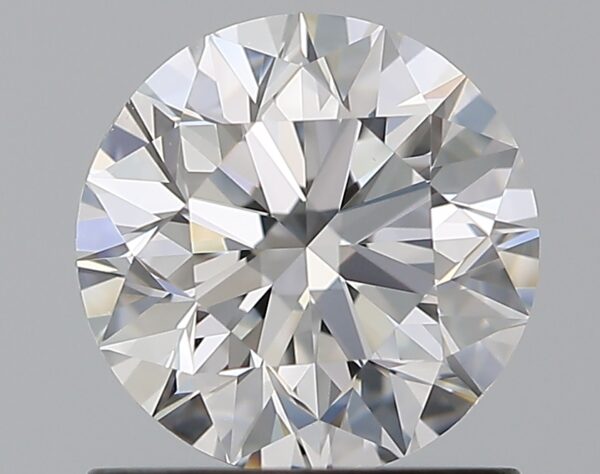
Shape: round
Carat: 1
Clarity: VVS2
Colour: E
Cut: EX
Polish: EX
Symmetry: EX
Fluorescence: F
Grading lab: GIA
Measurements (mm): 6.32 x 6.37 x 4.01